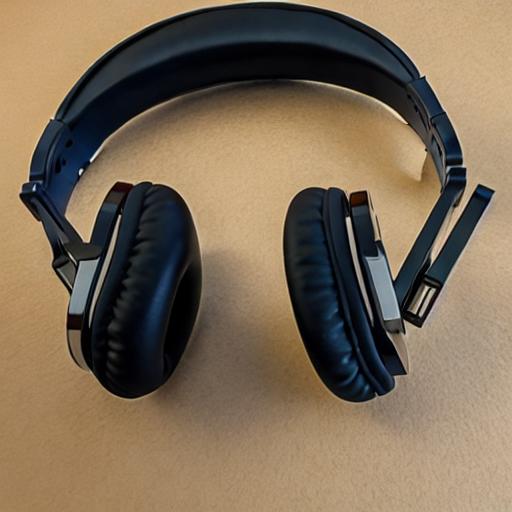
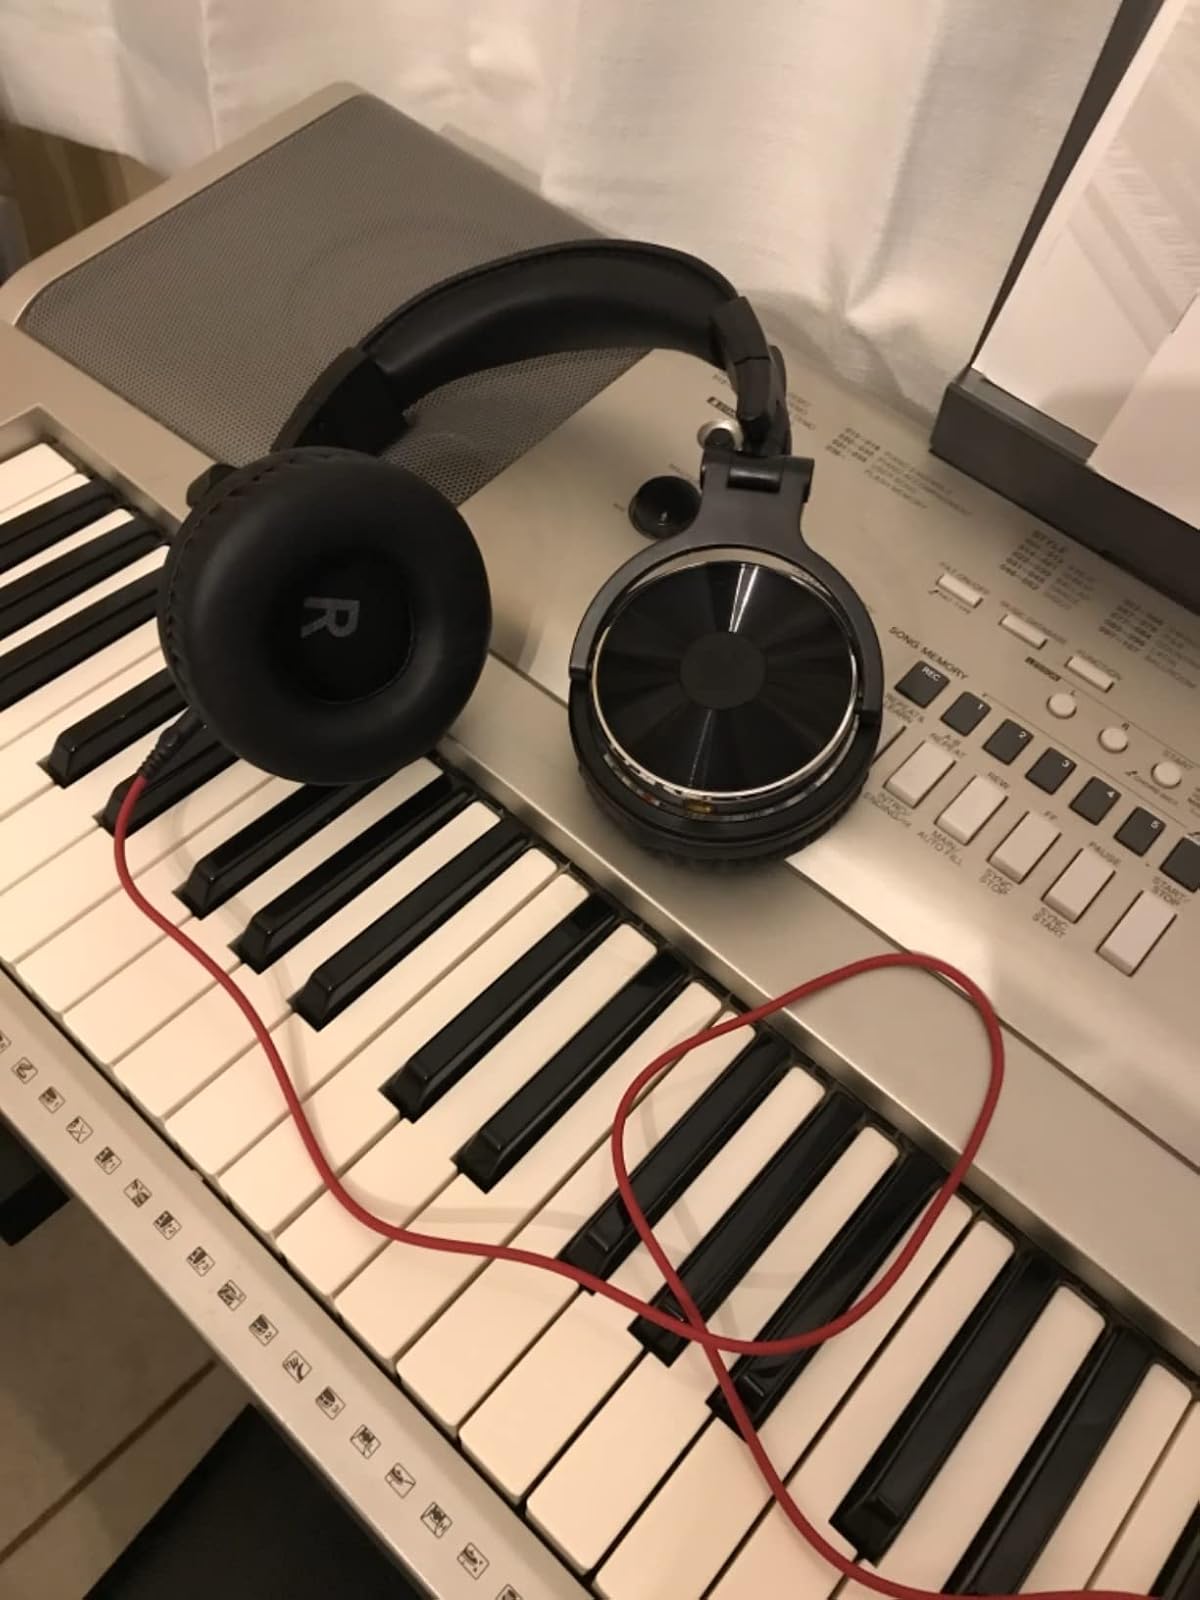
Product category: headphones
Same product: no